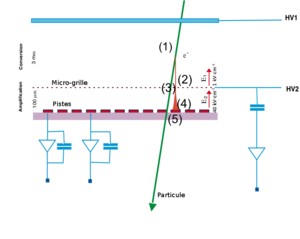
Passage d'une particule dans un détecteur Micromegas
Les détecteurs Micromegas, pour MICRO MEsh GAseous Structure, sont des détecteurs de particules gazeux issus du développement des chambres à fils. Inventés en 1992 par Georges Charpak et Ioannis Giomataris, les détecteurs Micromegas sont utilisés principalement en physique expérimentale pour la détection de particules ionisantes.